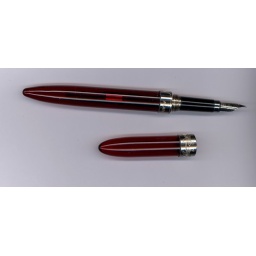
my red glass D.Nore (made in Creuse)